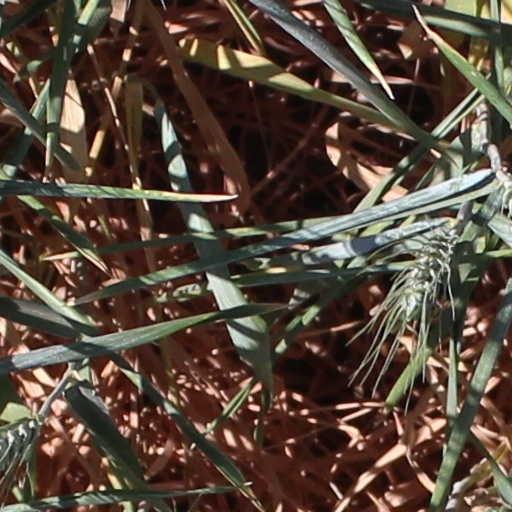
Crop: wheat